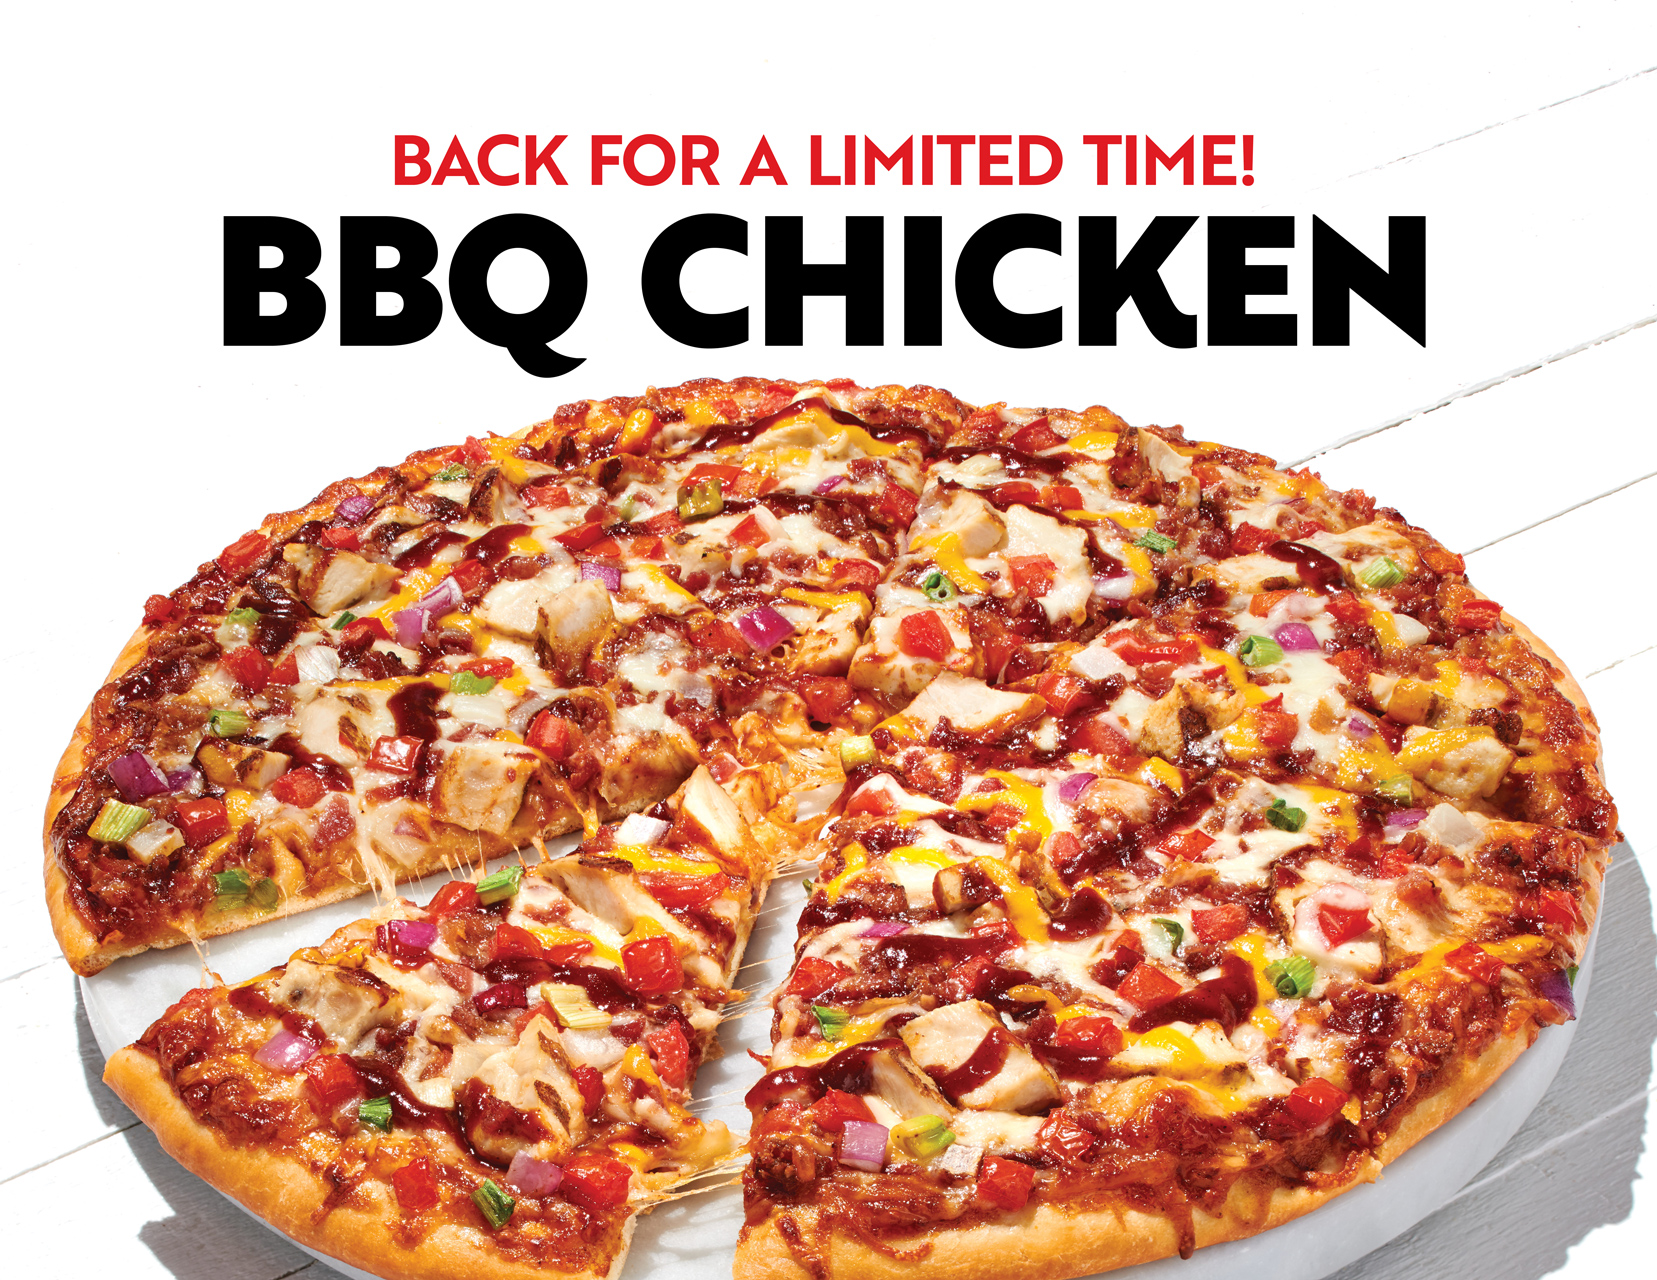
Dish: pizza